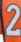
Number: 2